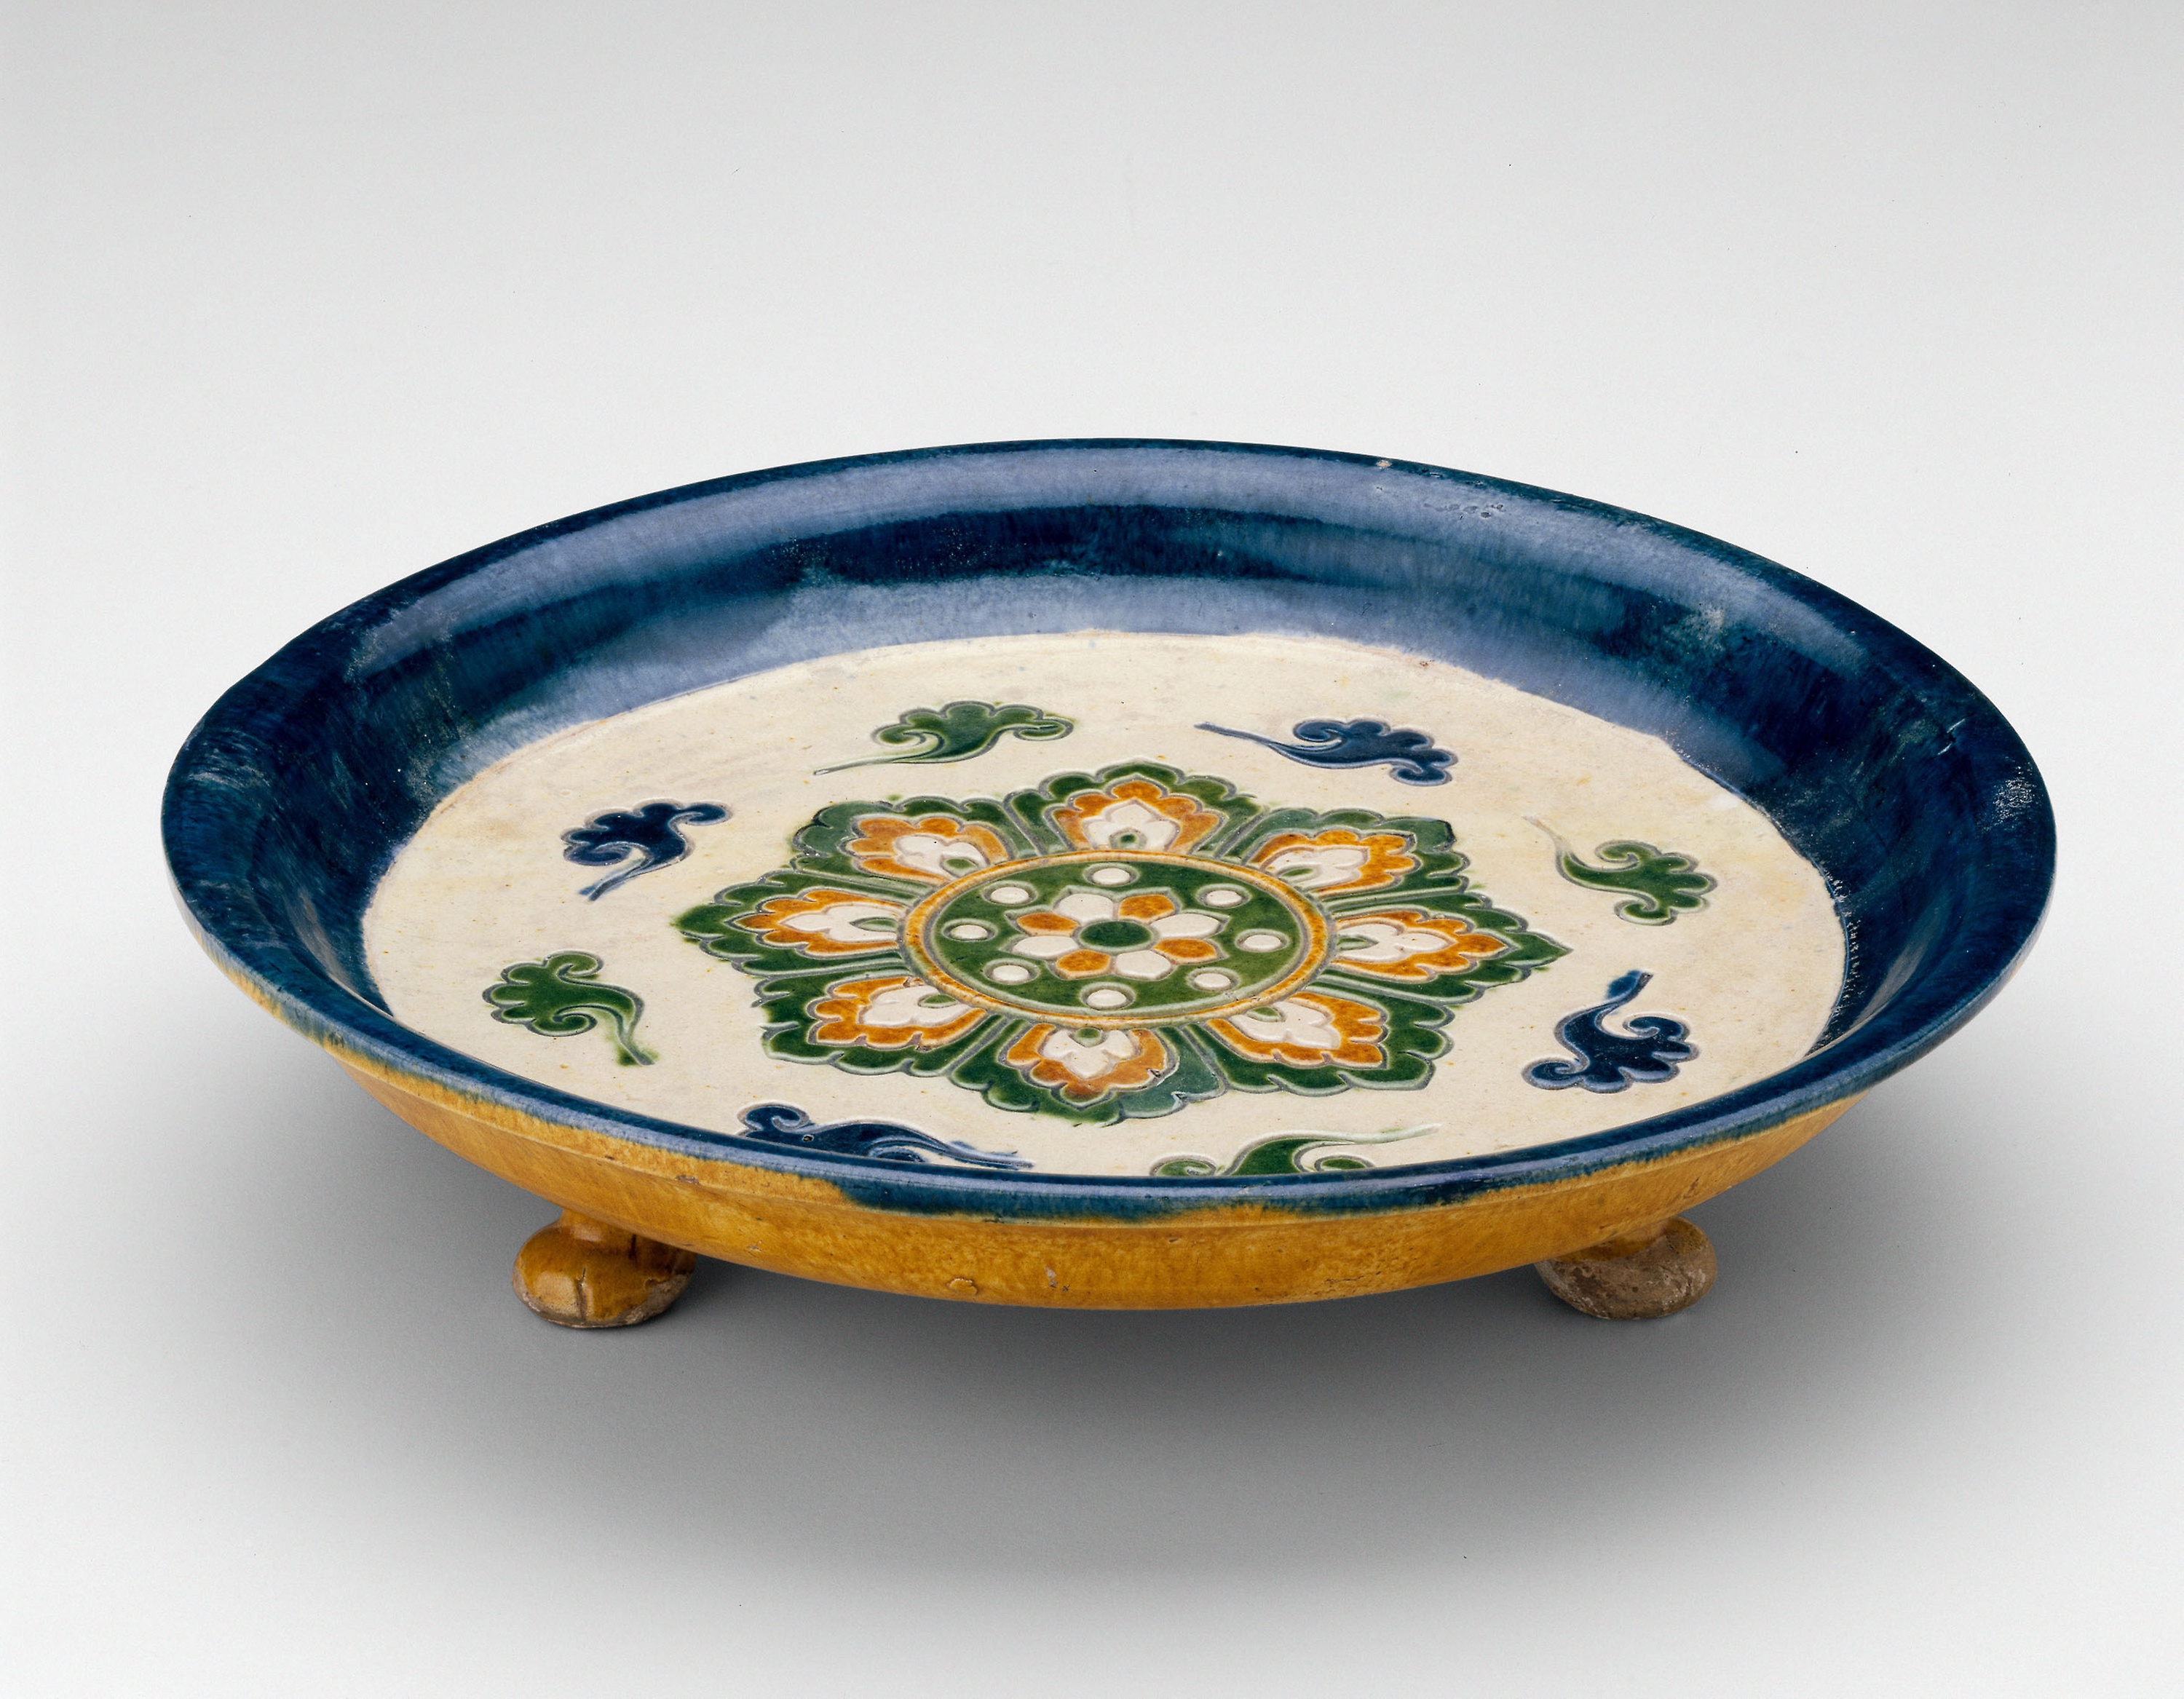
porcelain, dishware, earthenware, ceramic, plate, pottery, platter, tableware, serveware, bowl, dinnerware set, wildflower, art